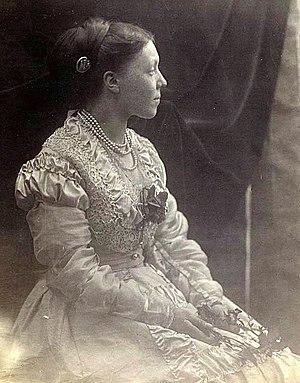
Anne Isabella, Lady Ritchie, née Thackeray, est une écrivaine anglaise. Elle est la fille aînée de William Makepeace Thackeray. Ses romans ont été très appréciés à son époque et ont fait d'elle une figure centrale de la scène littéraire à la fin de l'époque victorienne. Aujourd'hui, elle est surtout connue comme la gardienne de l'héritage littéraire de son père et pour une courte fiction qui place les récits de contes de fées traditionnels dans un milieu victorien. Son roman de 1885 Mrs. Dymond contient la première utilisation en anglais du proverbe "Donnez à un homme un poisson et vous le nourrissez pendant une journée ; apprenez à un homme à pêcher et vous le nourrissez pour la vie."
Cette liste regroupe les personnes nées à Londres.